Whirinaki, Northland

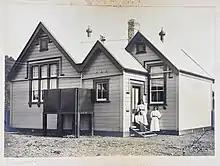
Whirinaki Native School, sometime between 1900 and 1936

Te Kura Kaupapa Māori o Te Tonga o Hokianga is a coeducational full primary (years 1–8) school which has a roll of . It is a Kura Kaupapa Māori school which teaches fully in the Māori language.